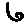
Label: 6